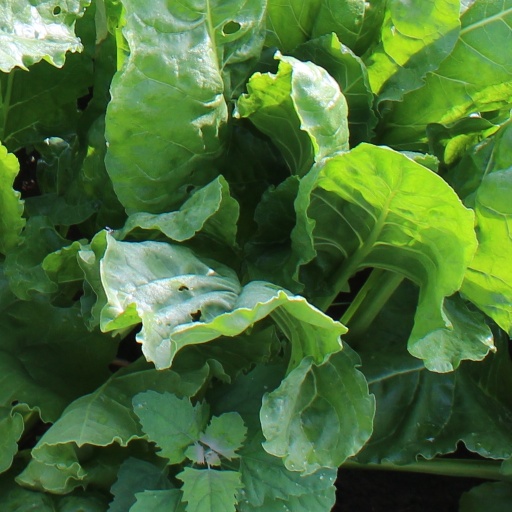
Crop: sugar beet